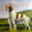
Label: dog